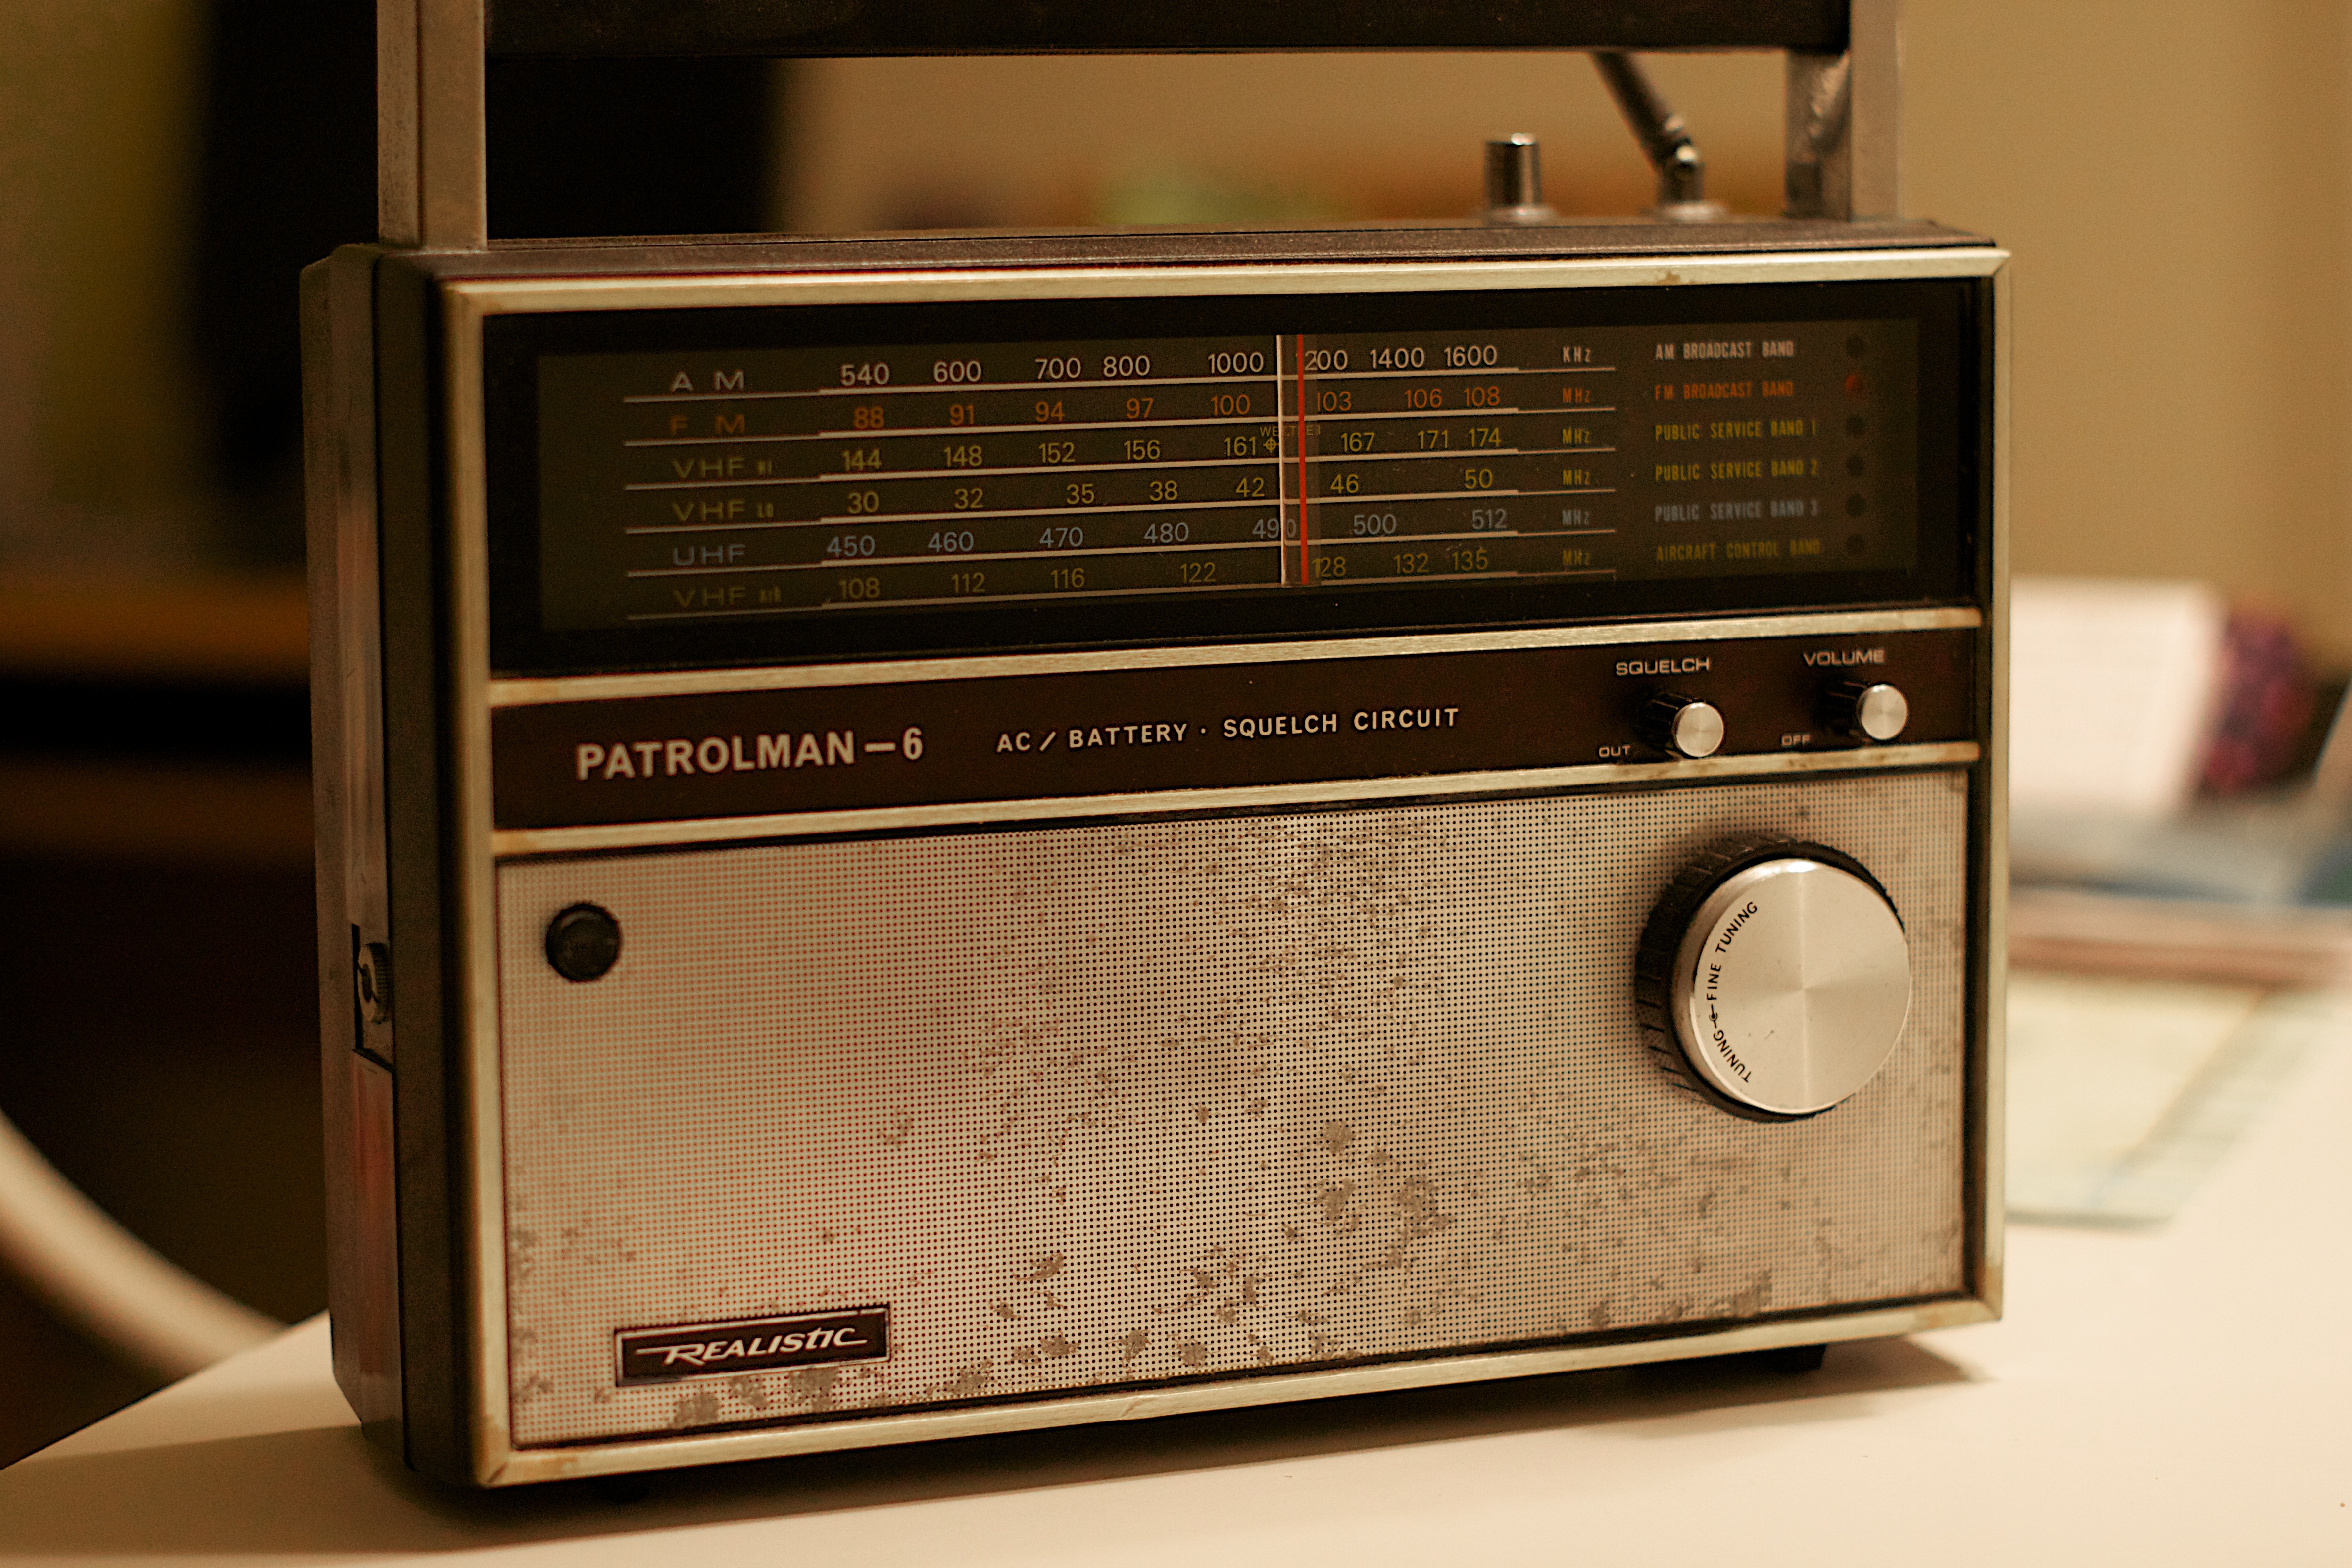
technology, radio, electronics, or, odyssey, hurleylounge, multimedia, electronic device, communication device, stereophonic sound